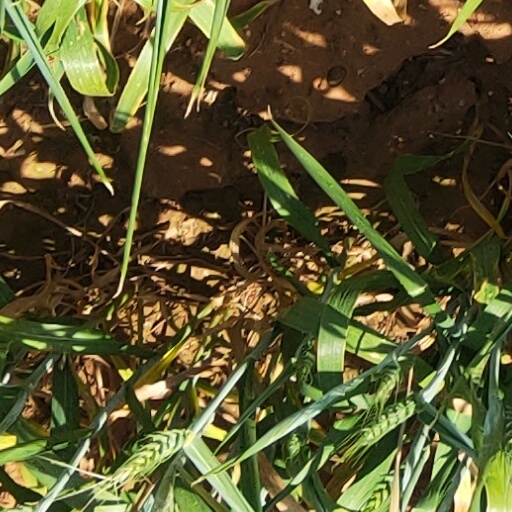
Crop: wheat